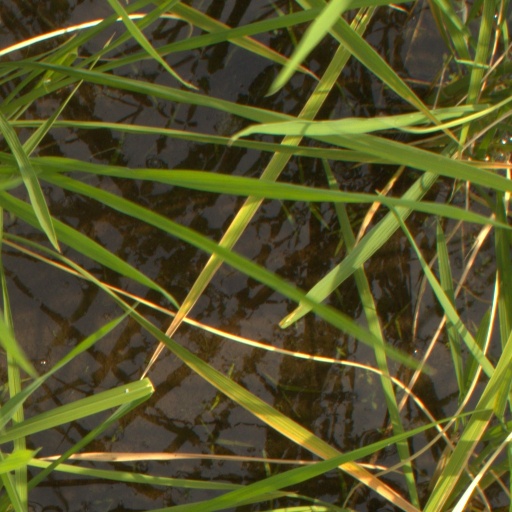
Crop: rice